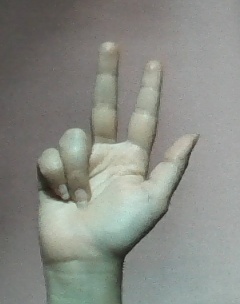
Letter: al